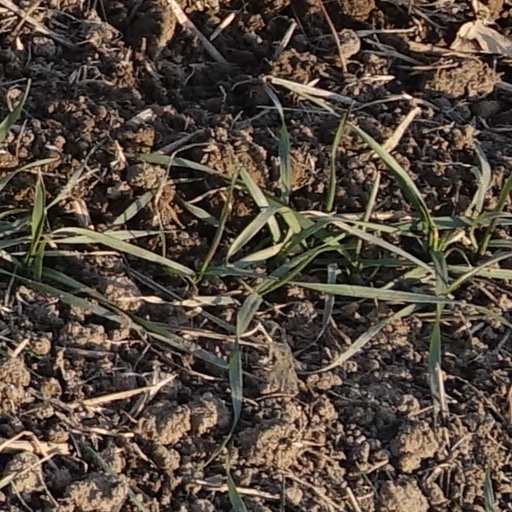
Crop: wheat